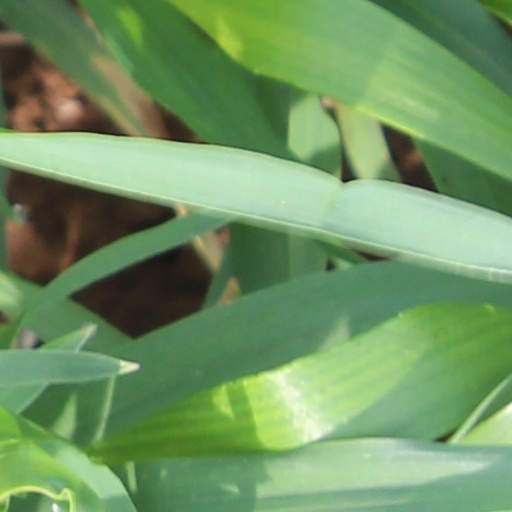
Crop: wheat